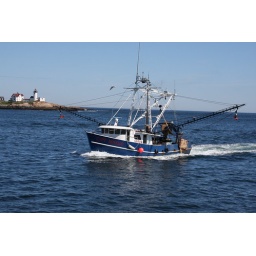
Fishing boat with lighthouse in the background